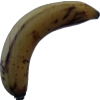
Label: banana